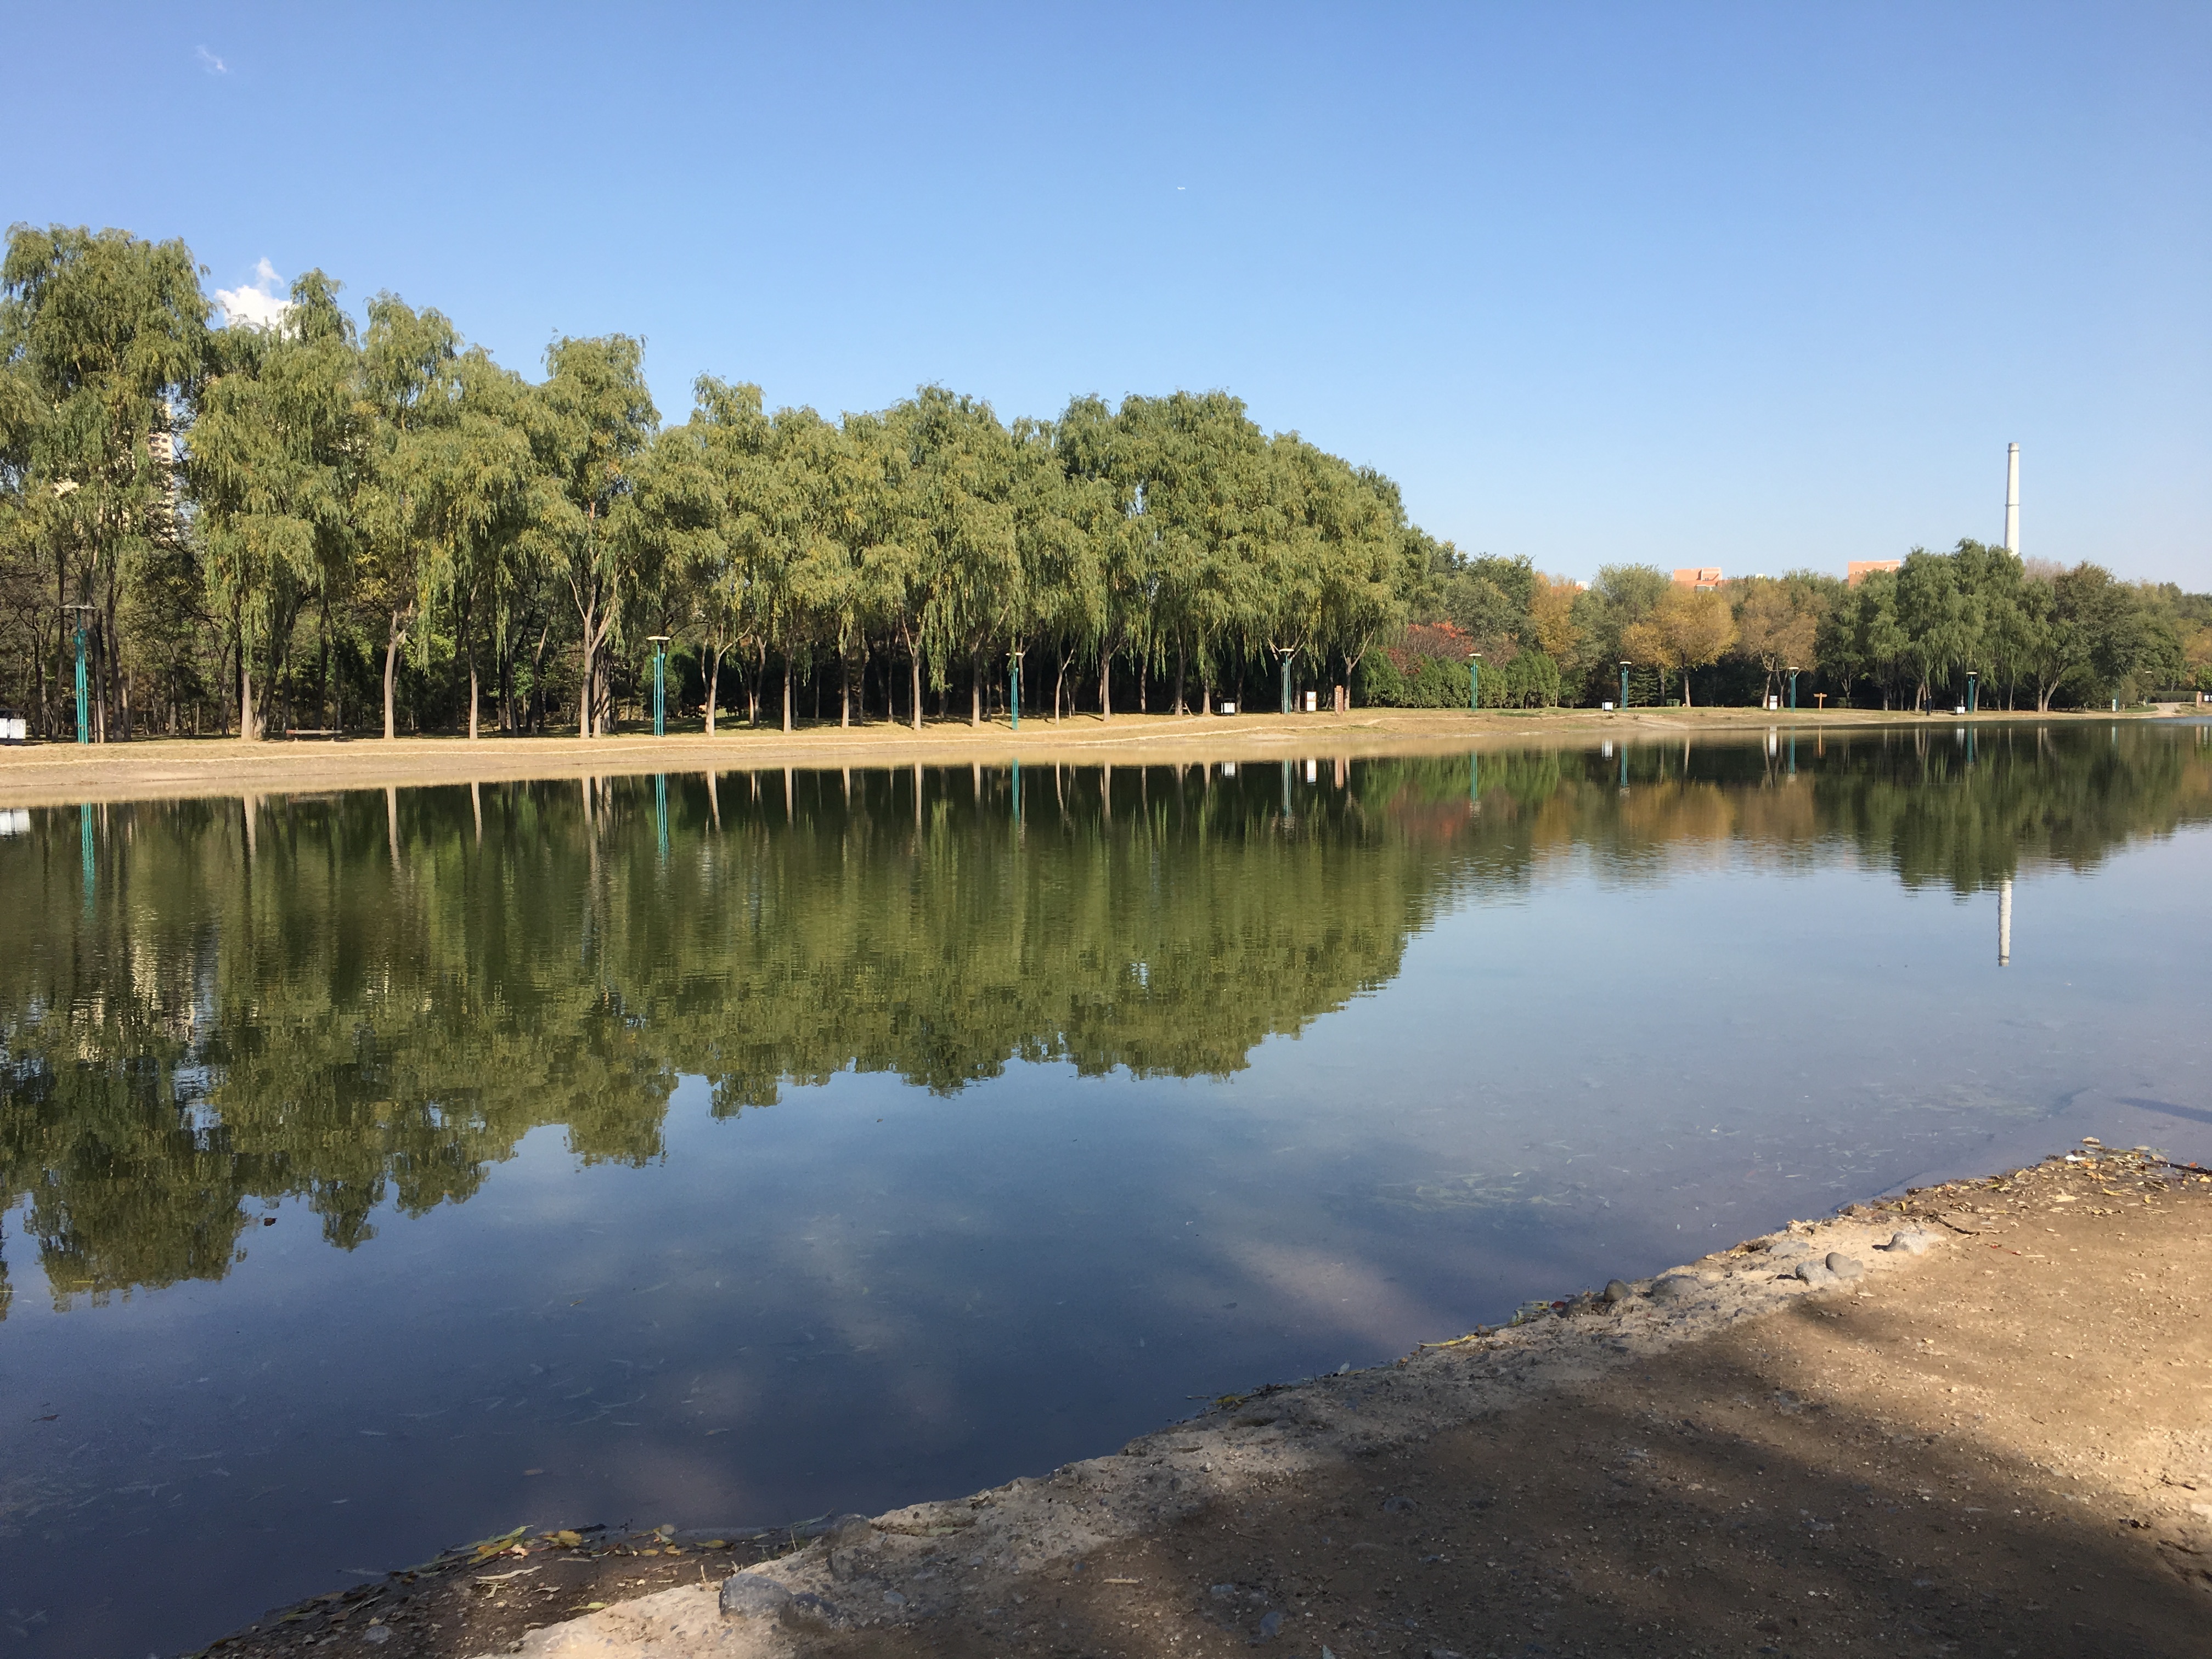
tree, water, marsh, lake, river, pond, reflection, reservoir, waterway, body of water, wetland, loch, fish pond